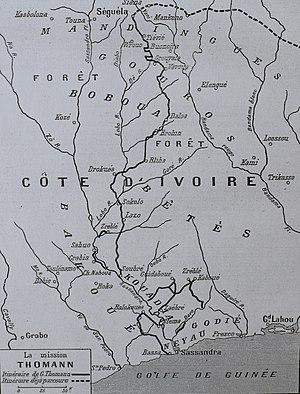
Georges Thomann est un explorateur et un administrateur colonial français. Fondateur du Cercle de Sassandra, Côte d'Ivoire, il contribue aux connaissances en ethnologie, topographie et linguistique africaines de l'époque grâce à ses nombreuses publications.